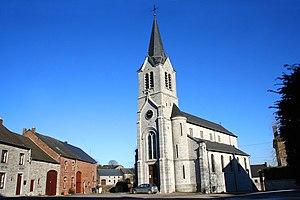
Halma (Belgique)
Halma est une section de la commune belge de Wellin située en Région wallonne dans la province de Luxembourg.